Norbert Trawöger

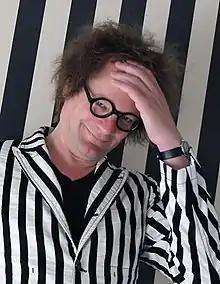
Trawöger in August 2015

Norbert Trawöger is an Austrian flautist, teacher, writer and designing musician as well as artistic director of the Bruckner Orchestra Linz.